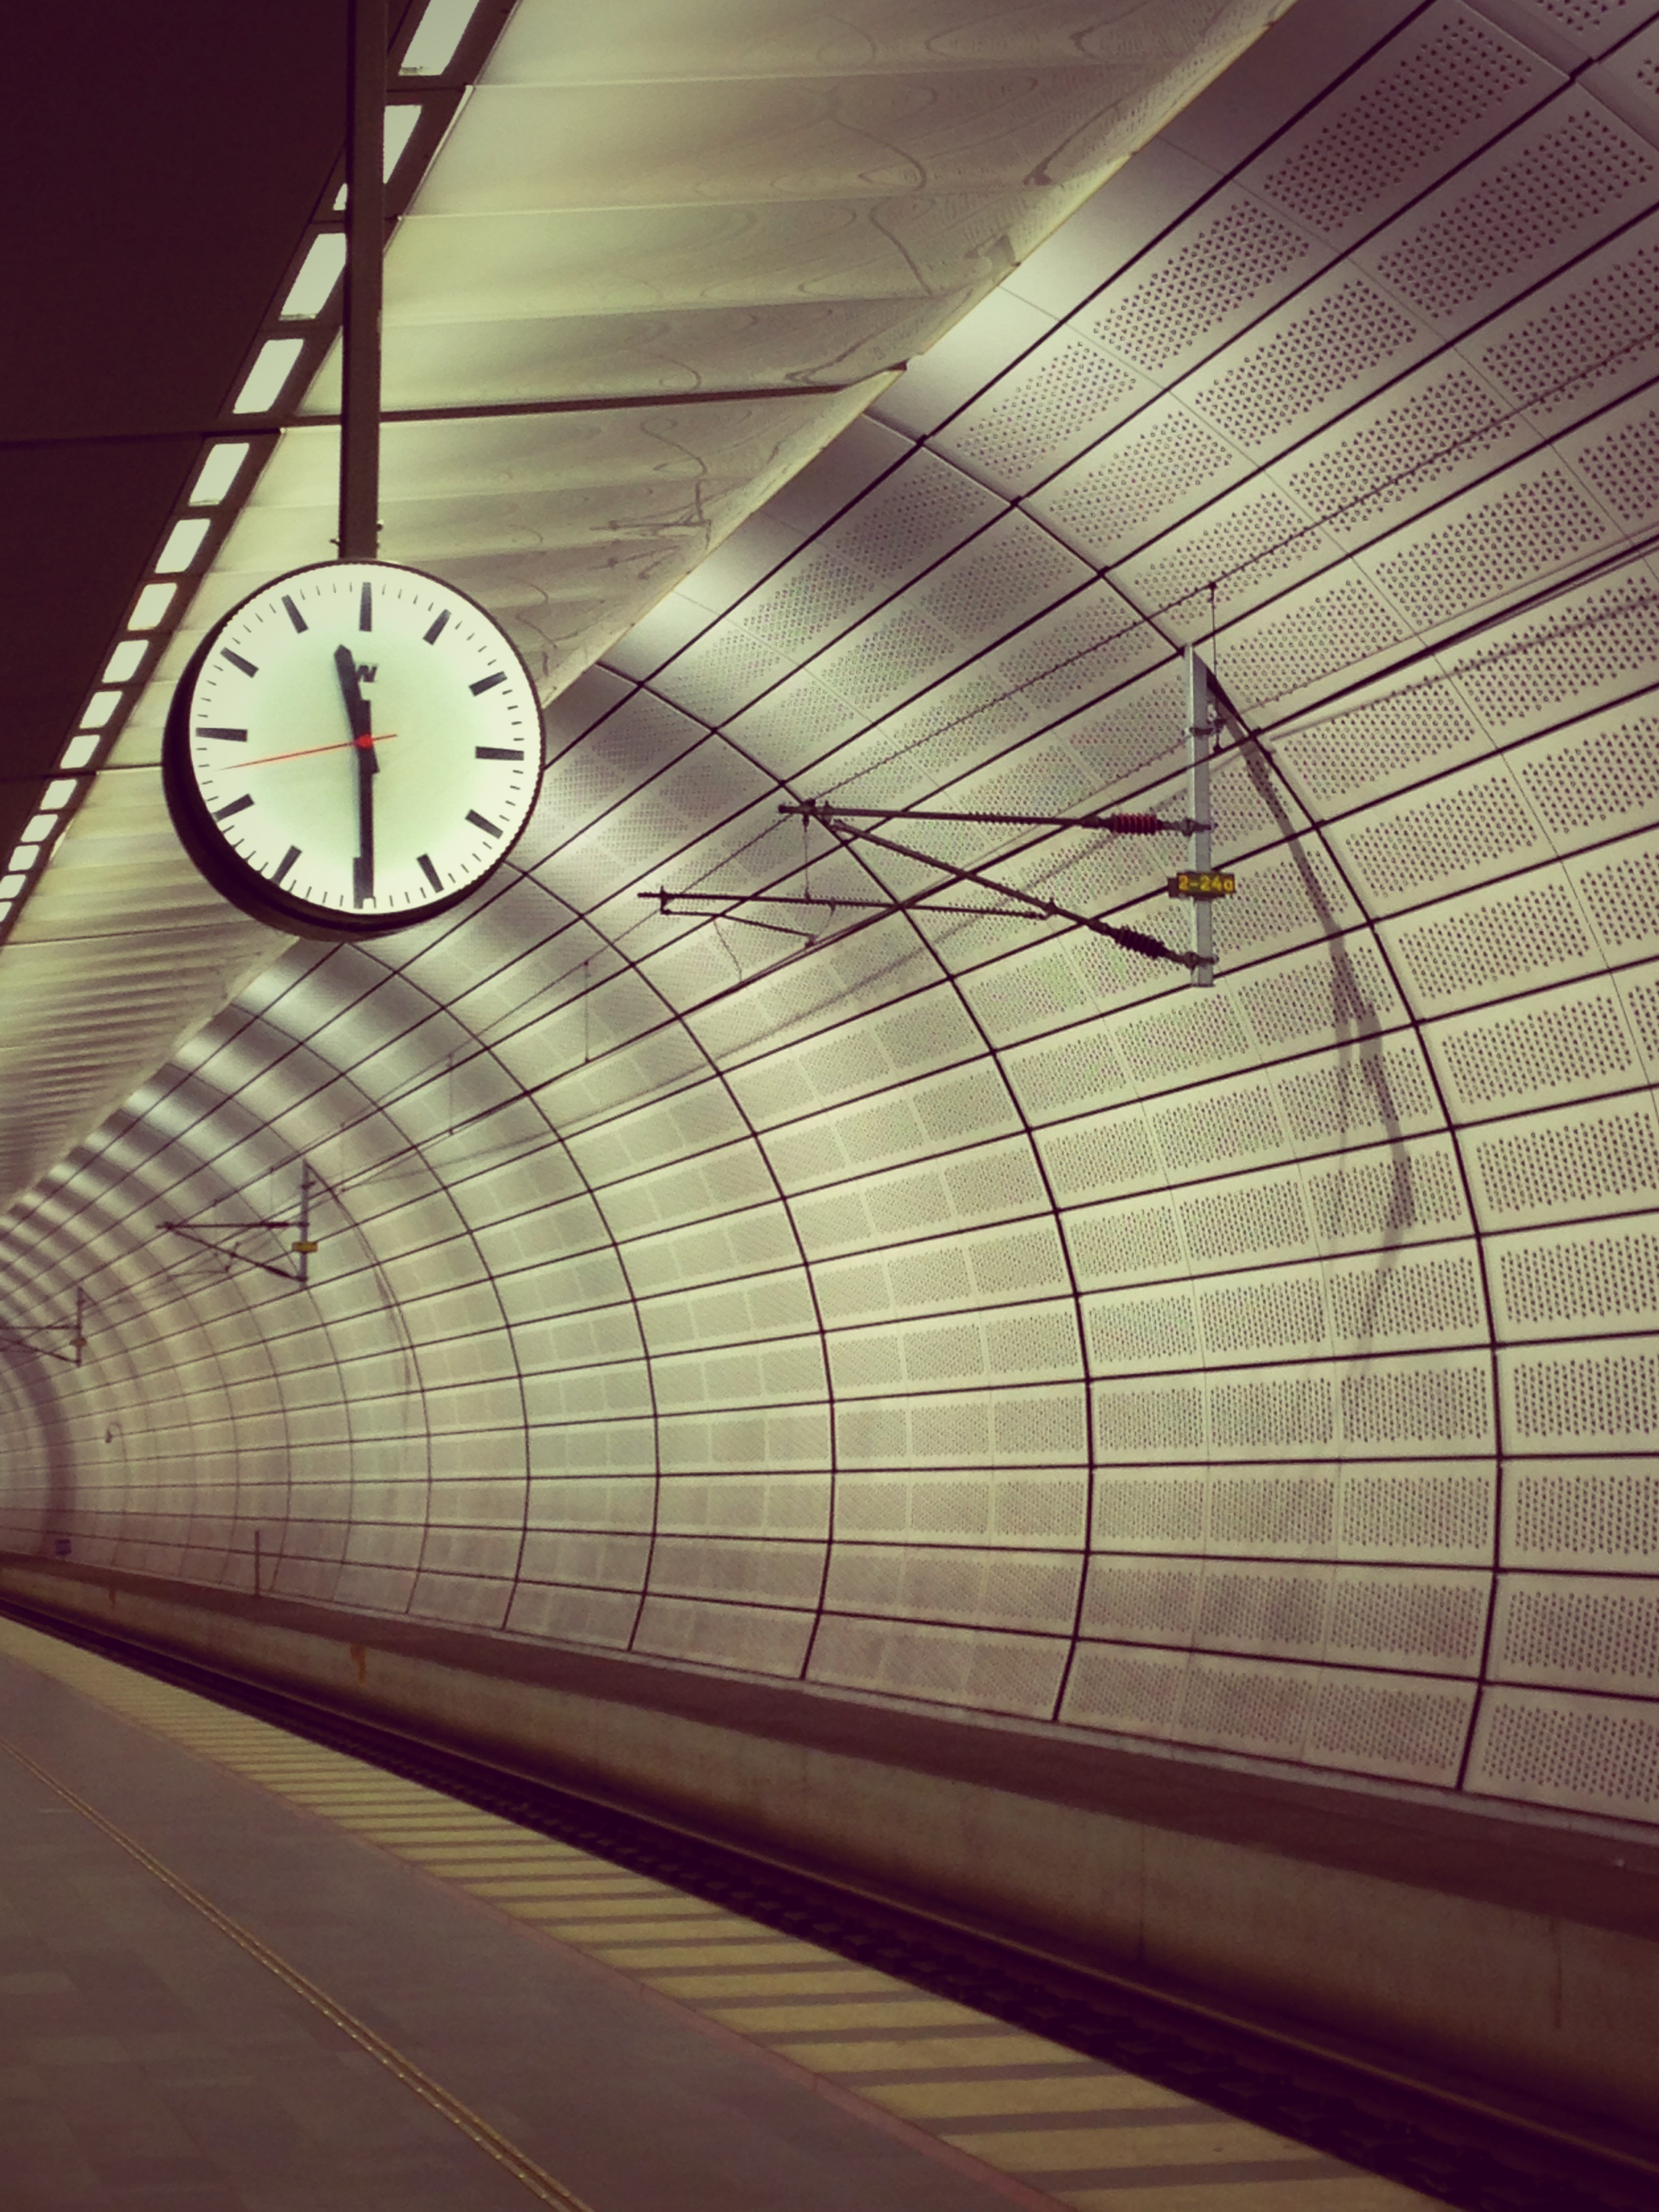
light, architecture, railway, interior, wall, train, tunnel, ceiling, line, color, station, train station, lighting, circle, interior design, tracks, sweden, symmetry, snapshot, shape, railroad tracks, malmo, window covering